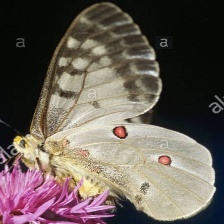
Species: CLODIUS PARNASSIAN